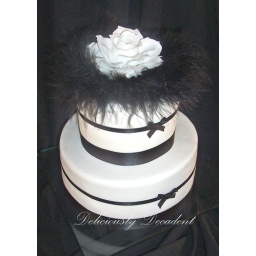
9&amp;quot;6&amp;quot; rounds in fondant with black ribbon detail topped with feathers and a single white rose